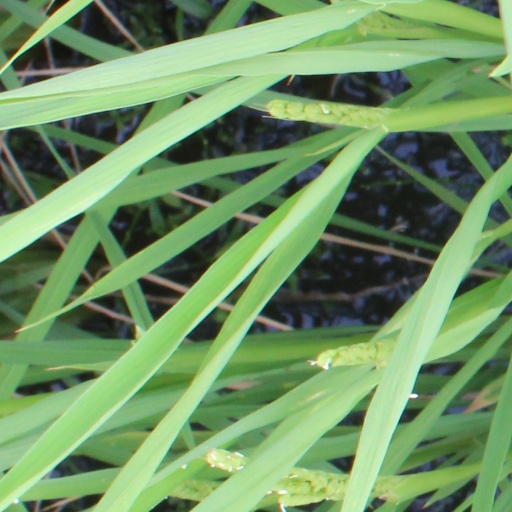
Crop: rice